T-62

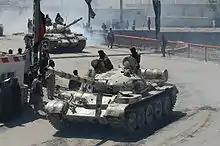
T-62"s" of the Afghan National Army in Kabul, April 2004

The T-62 and T-55 are now mostly used by Russian reserve units for a possible secondary mobilization while some are kept in storage. The active duty and primary mobilization units mainly use the T-80, T-72 and T-64, with a smaller number of T-90 tanks in service in active units. They were retired from active combat service after the 2008 Russo-Georgian War to be put in storage to be reactivated in case of war. During the Vostok 2018 military exercise, multiple T-62M and T-62MVs were reactivated from storage and mobilised, in an effort to assess how quickly Russian forces could be readied for a major conflict.